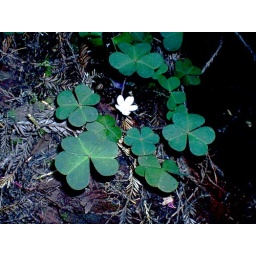
These are all over the forest floor under the redwoods.